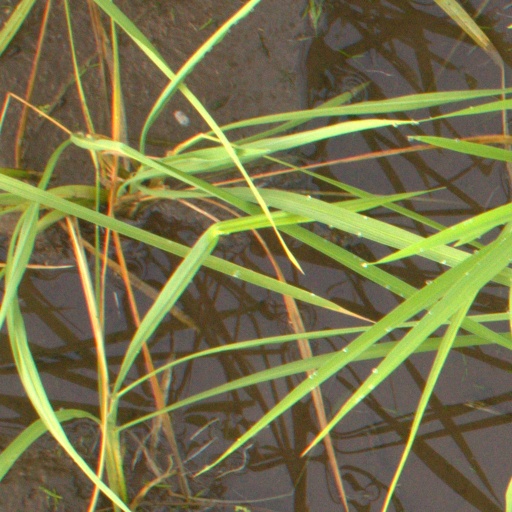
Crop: rice